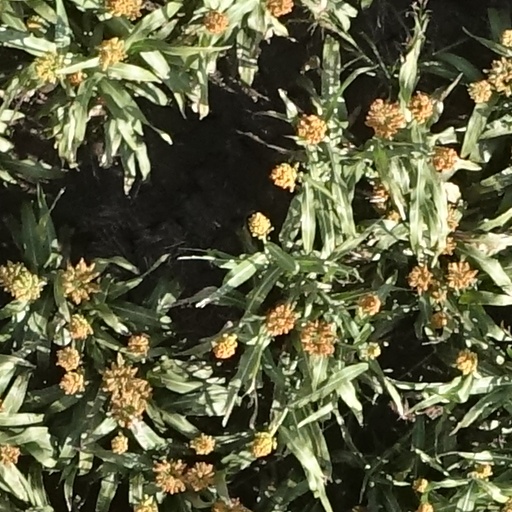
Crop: sorghum